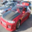
Label: automobile